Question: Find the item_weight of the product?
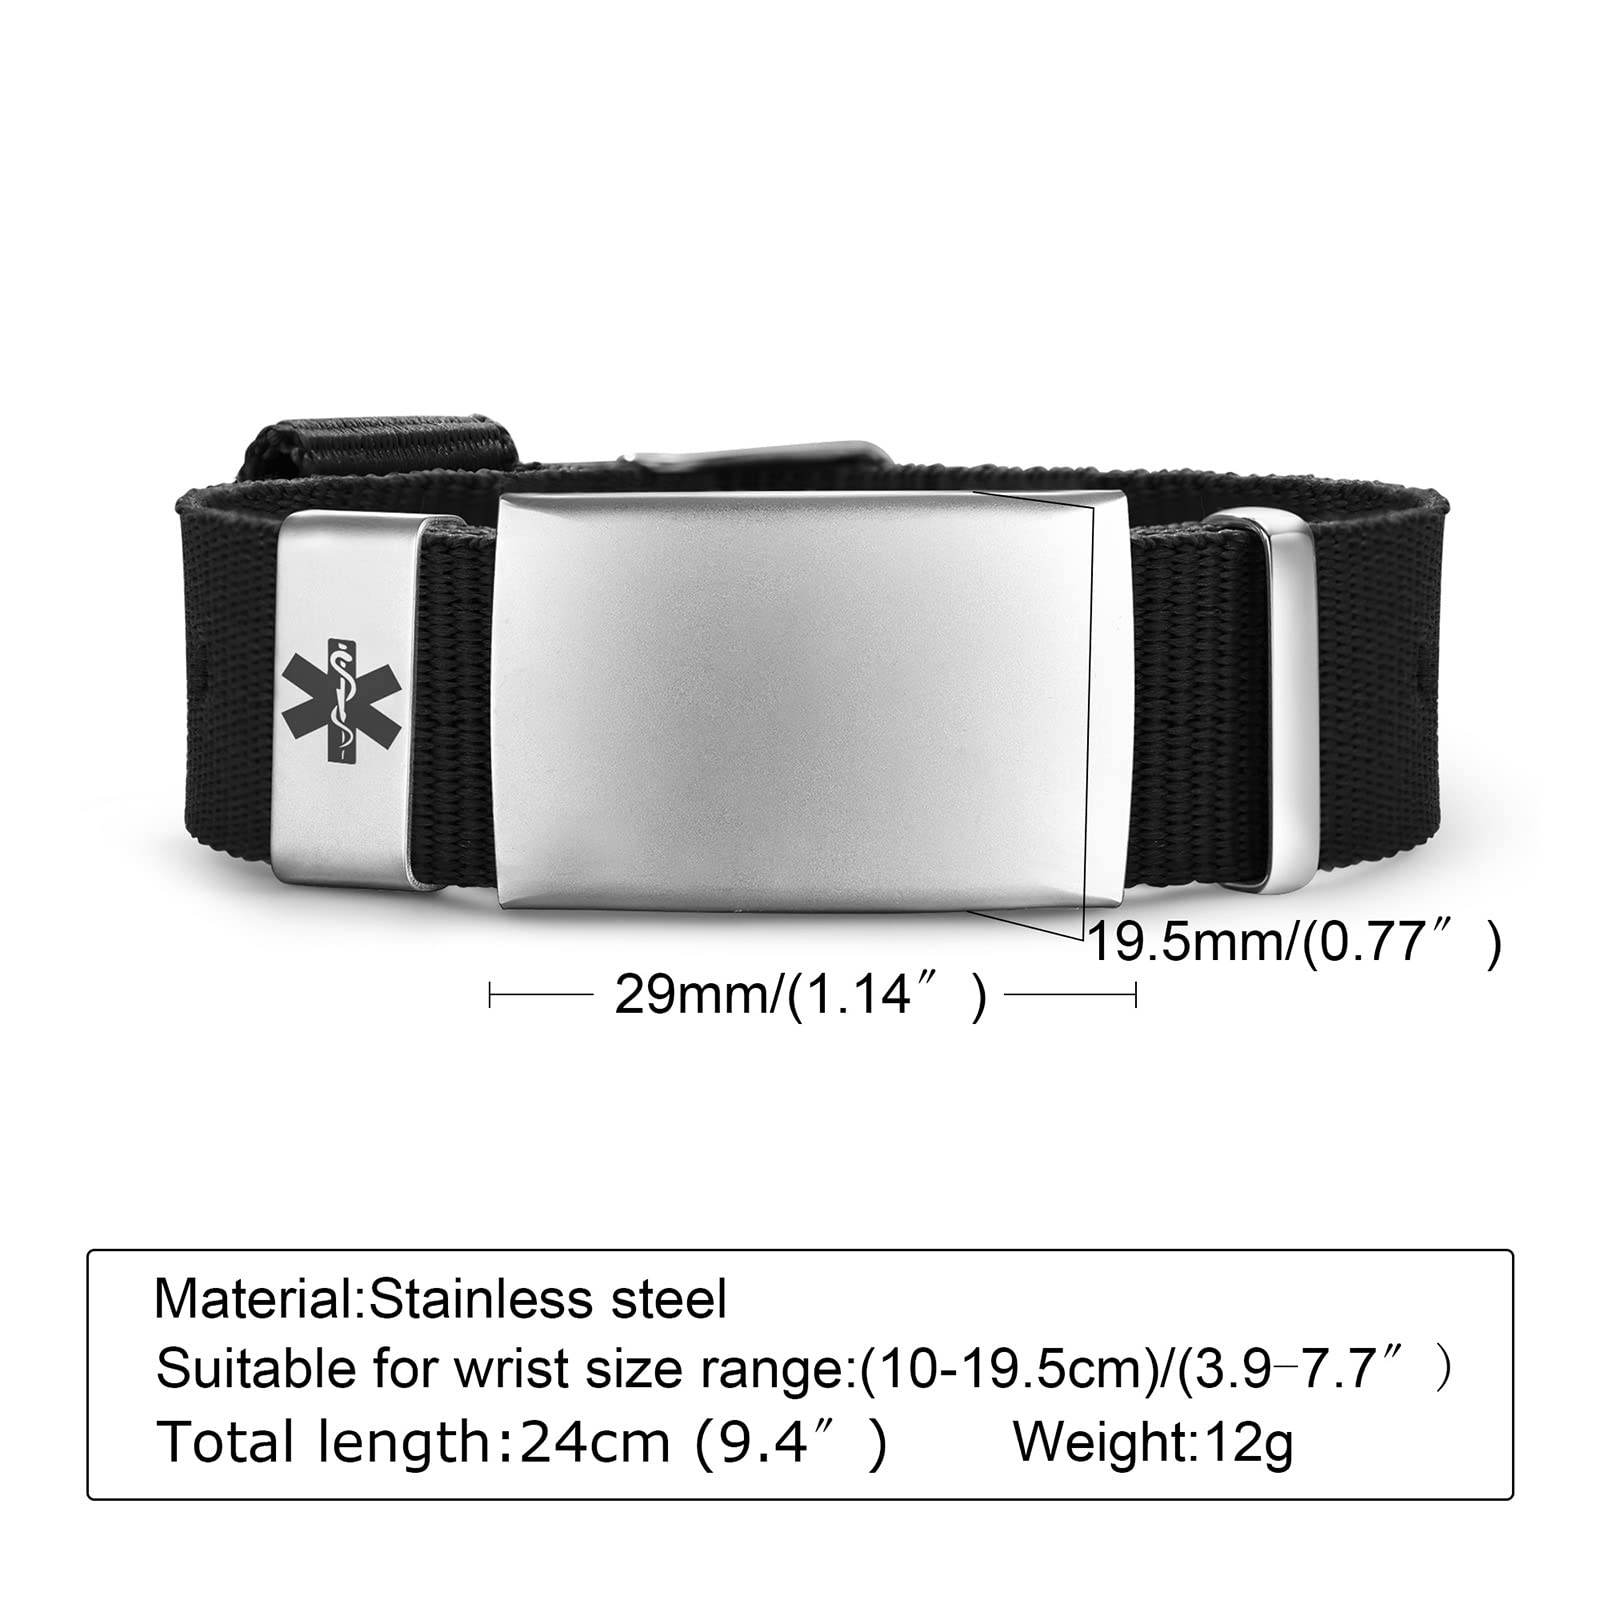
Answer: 12.0 gram